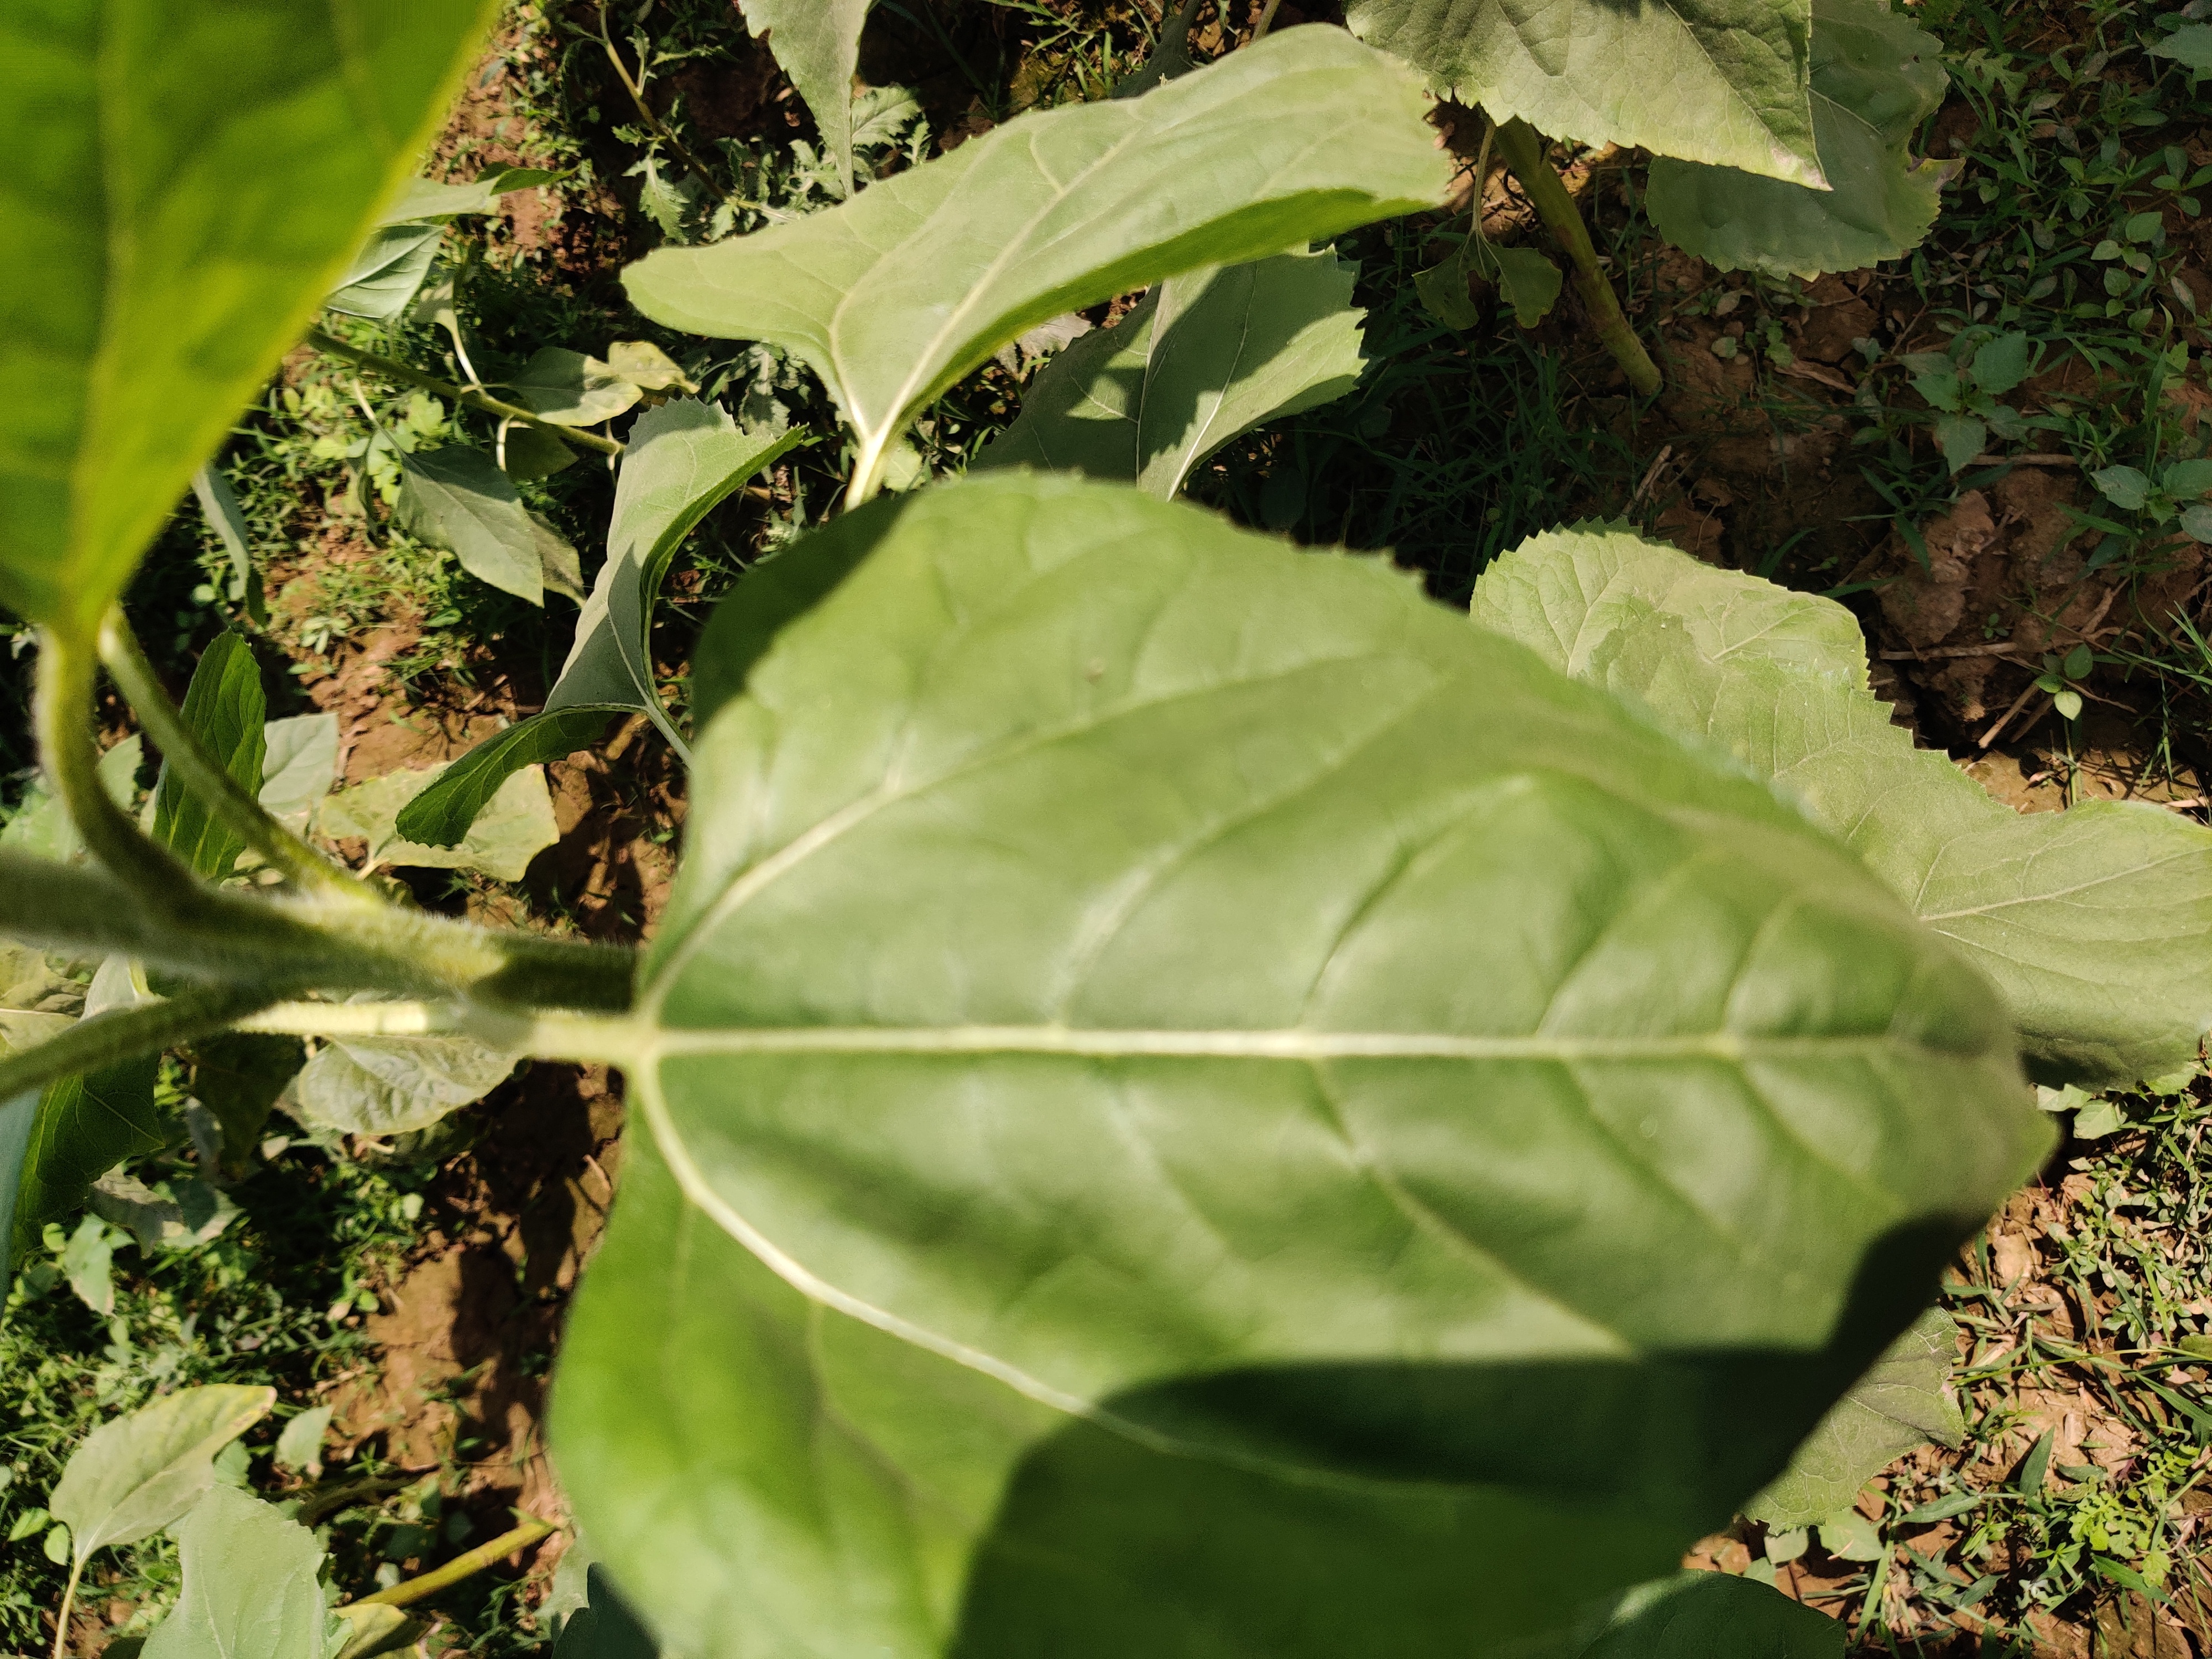
Label: Fresh_leaf